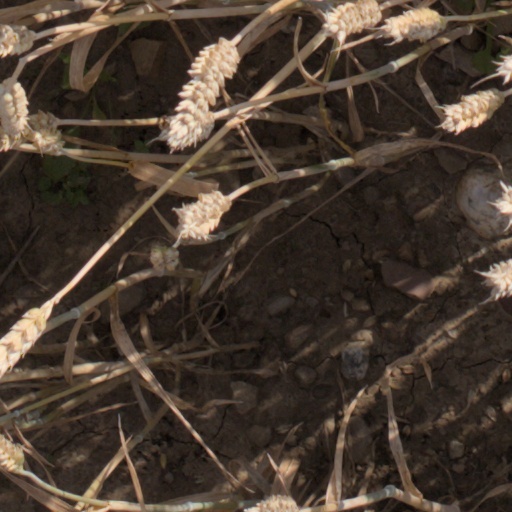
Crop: wheat